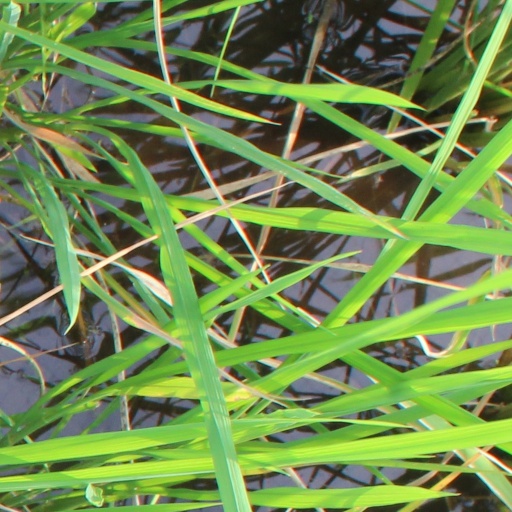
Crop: rice